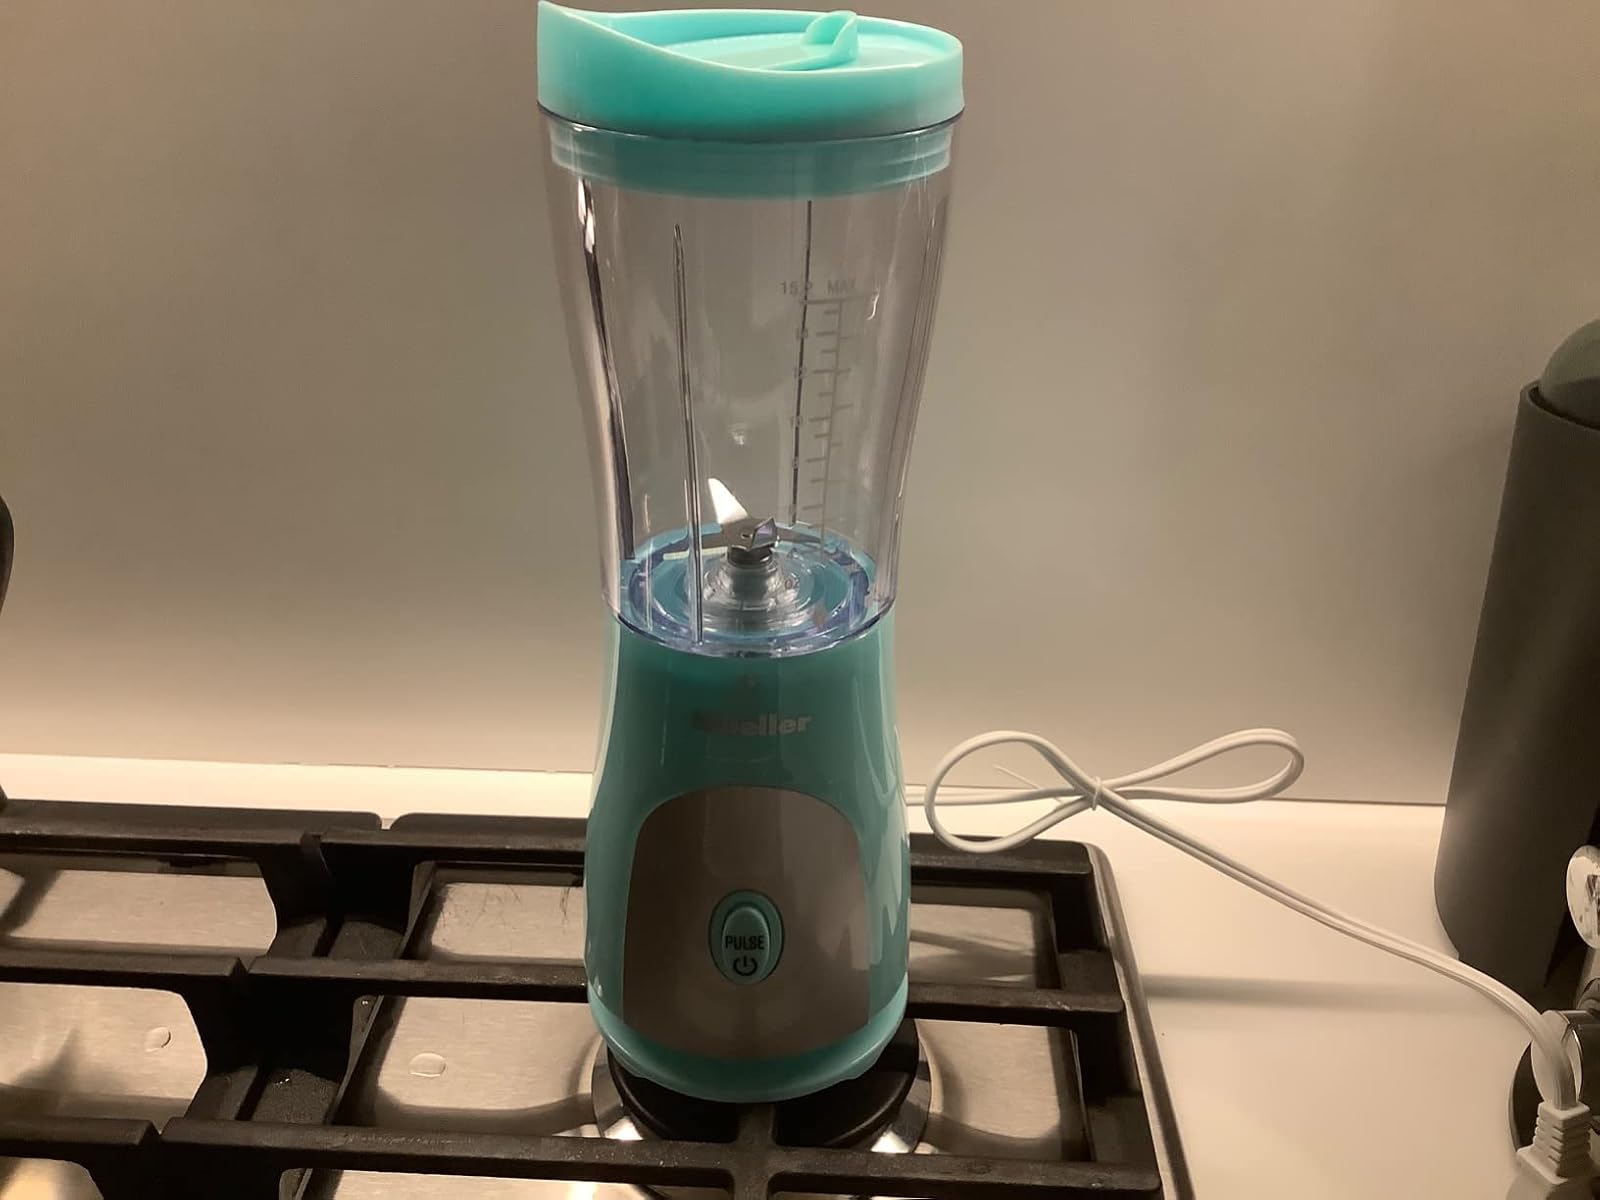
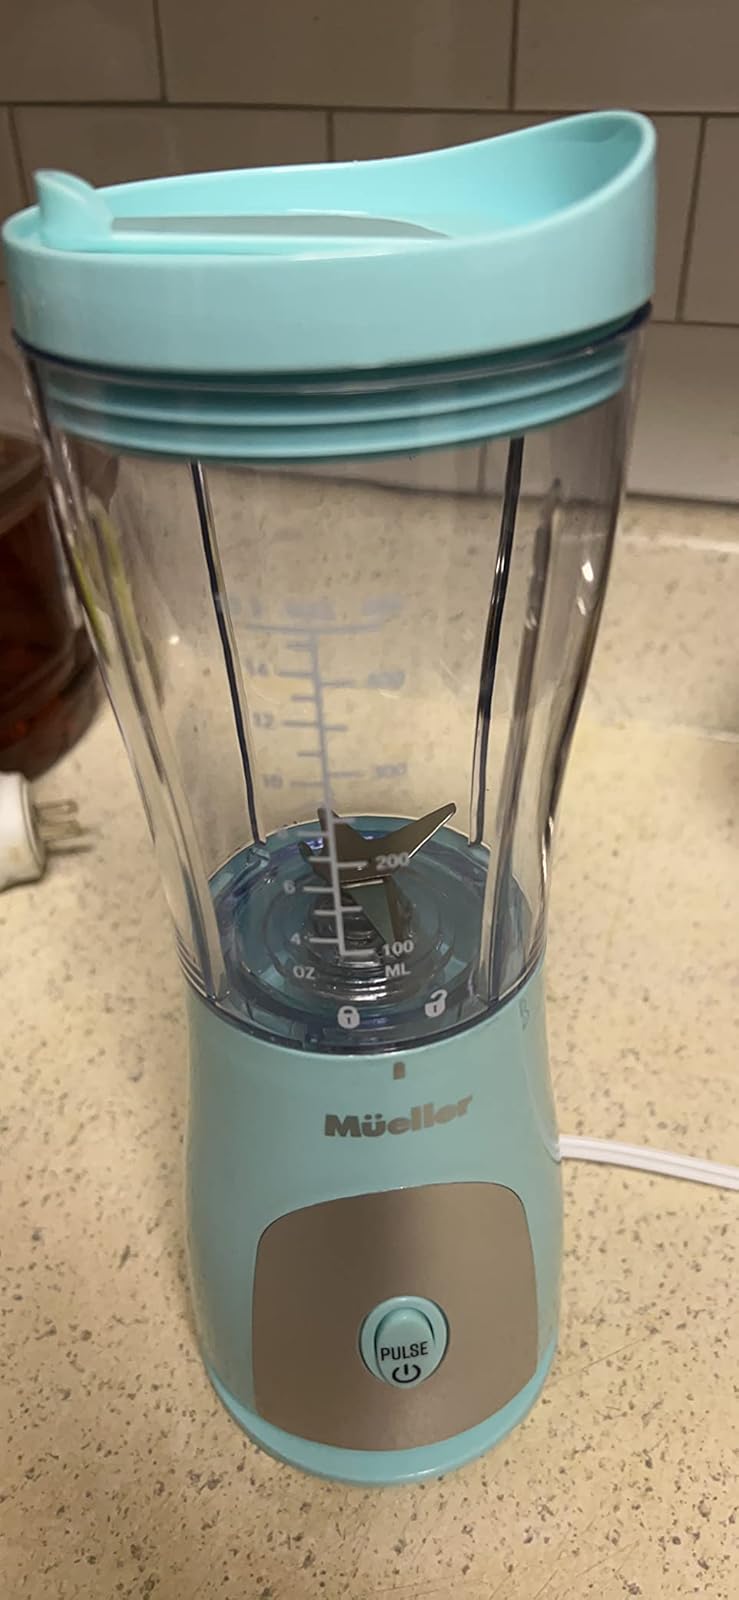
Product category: items_blender
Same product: yes